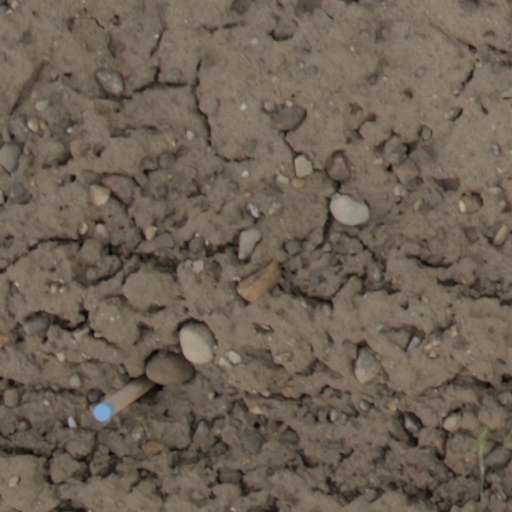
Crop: wheat